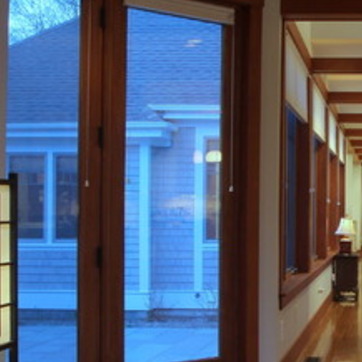
Material: glass